Silverpoint

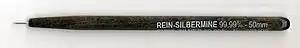
Modern silverpoint stylus

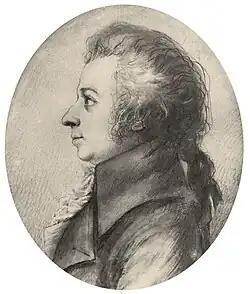
A 1789 portrait of Mozart in silverpoint by Doris Stock

As noted by Francis Ames-Lewis, drawing styles changed at the end of the 16th century, resulting in a decline for metalpoint. The discovery of graphite deposits at Seathwaite in Borrowdale, Cumbria, England, in the early 1500s, and its increasing availability to artists in a pure, soft (and erasable) form hastened silverpoint's eclipse. Artists sought more gestural qualities, for which graphite, red and black chalk were better suited. Ink and wash drawings are also prevalent in the period. In addition, these other drawing techniques required less effort and were more forgiving than silver, which resists erasure and leaves a fainter line. Furthermore, the preparation of silverpoint supports, usually with hide glue with finely ground bone ash, was labor-intensive. Modern practitioners use zinc, pre-prepared acrylic-based grounds or titanium white tempera or marble dust as a ground. Natural chalks and charcoal have the advantage of producing immediate results on uncoated papers.